TIS-100

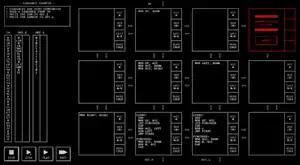
The interface of "TIS-100" presents the player with 12 assembly language-based nodes and other options to develop code in. In this puzzle, the top right node in red is unavailable for use.

The player is presented with a series of puzzles that require them to program the nodes to perform specific actions on a set of numbers from one or more input terminals to produce pre-determined output at other terminals. For example, one task requires the player to double the value of the input at the output terminal. The game presents the list of inputs and the target output values that it is expecting and requires the players to develop the code for each node to match this; if during execution the output nodes receive unexpected outputs, the player will have to rework their solution. Not all nodes are available in certain puzzles, so the player will need to route around these nodes. The game offers the player the ability to step through the execution of the code and insert debugging statements to determine logic issues within their code. Once the target output conditions are met, the player is considered to have solved the puzzle. The nodes that are disabled in puzzles contain cryptic messages related to the narrative of the game and which contain more information that can be accessed when the entire game is completed.